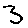
Label: 3